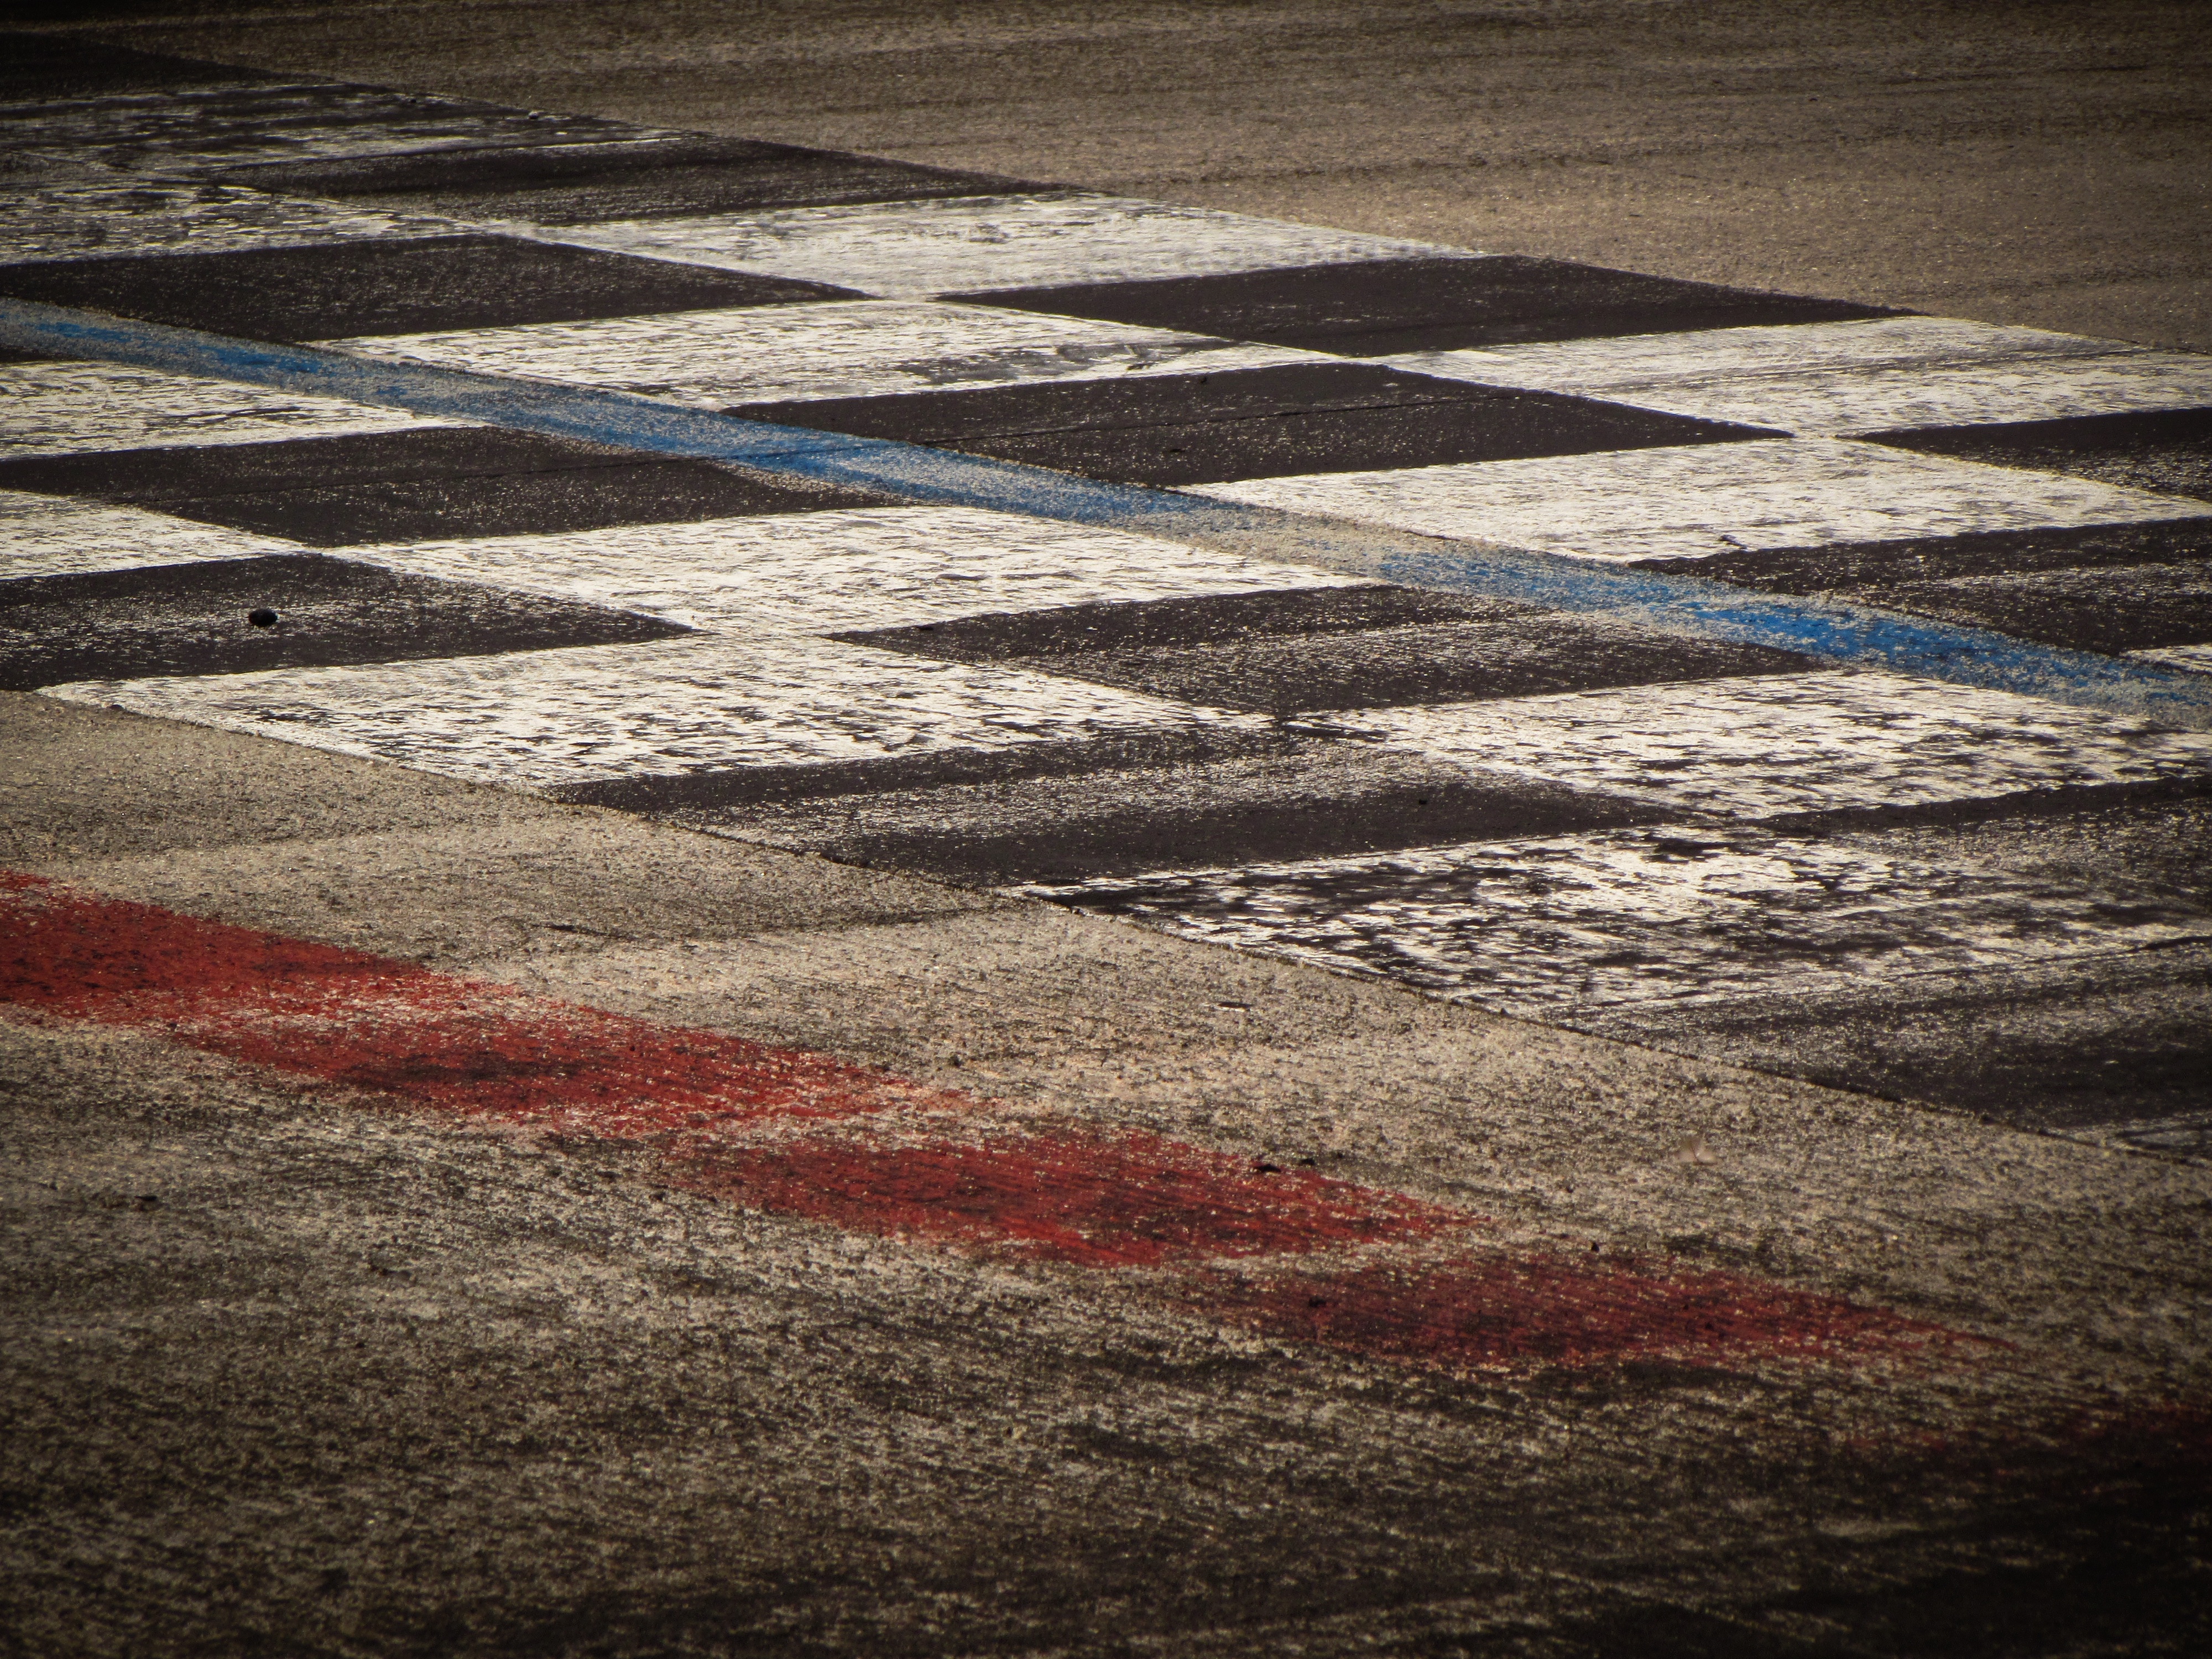
sport, texture, floor, line, red, color, lane, shape, racetrack, flooring, road surface, line arrival